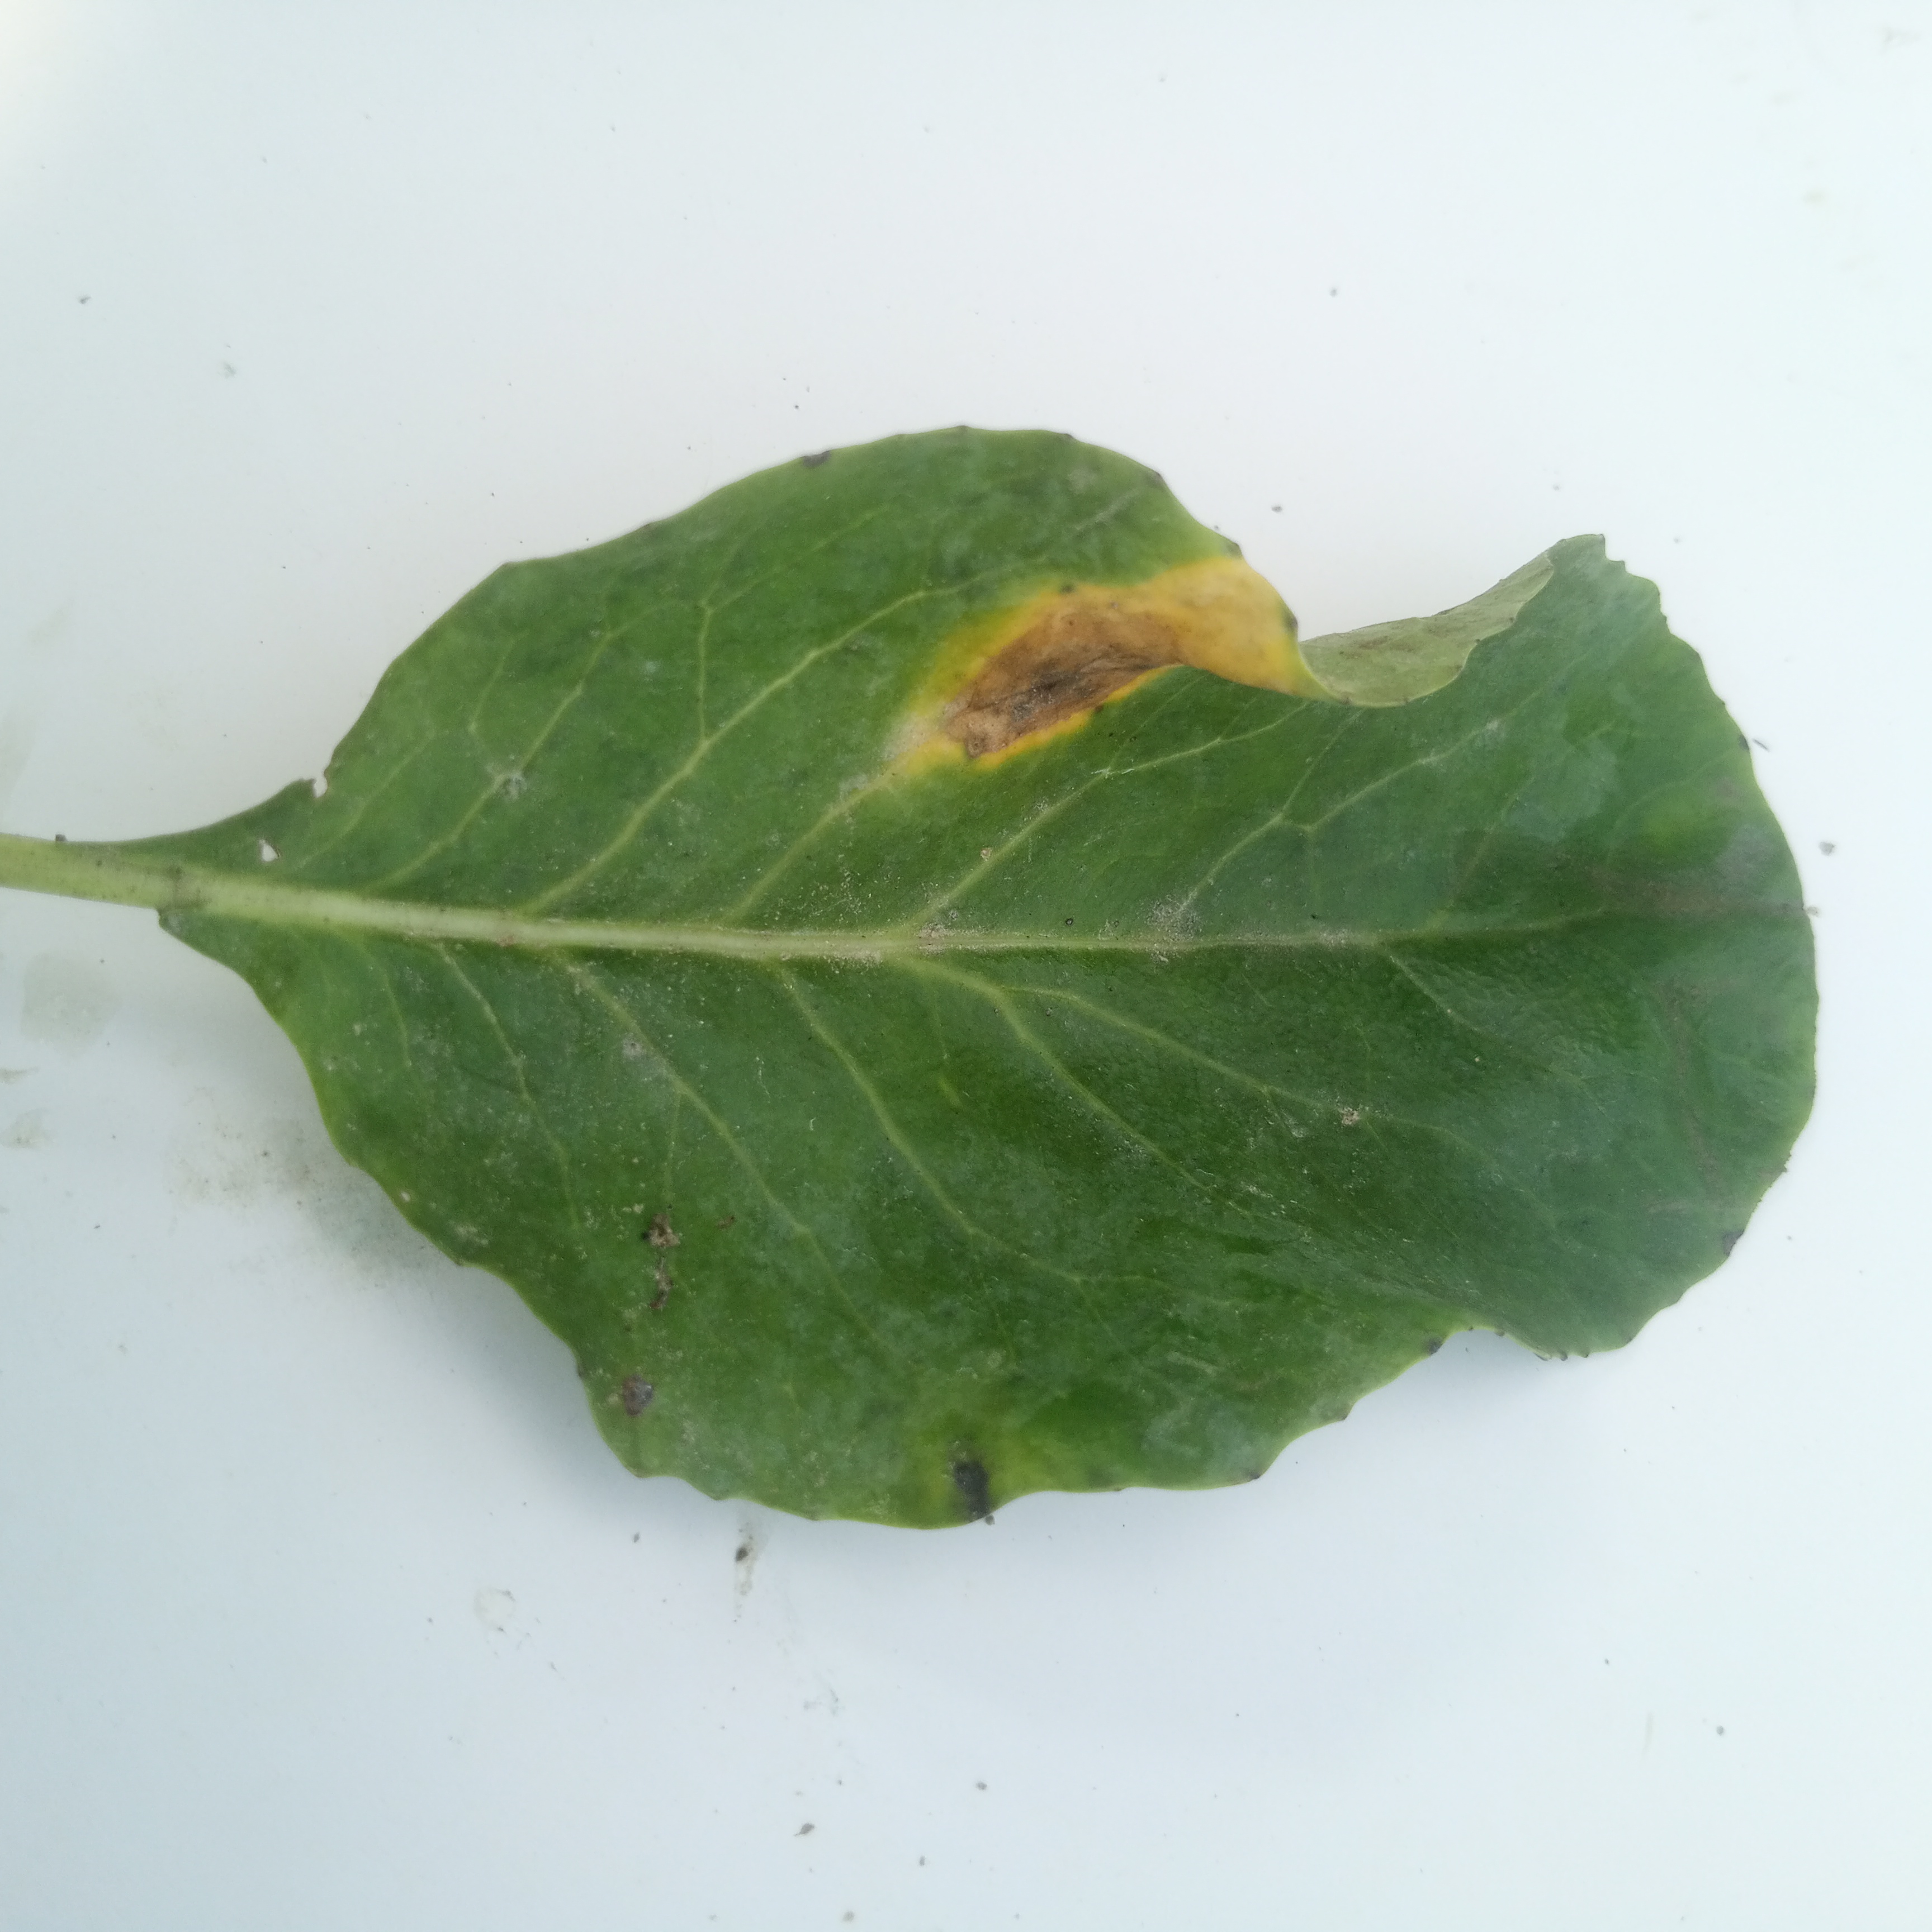
Label: Black Rot